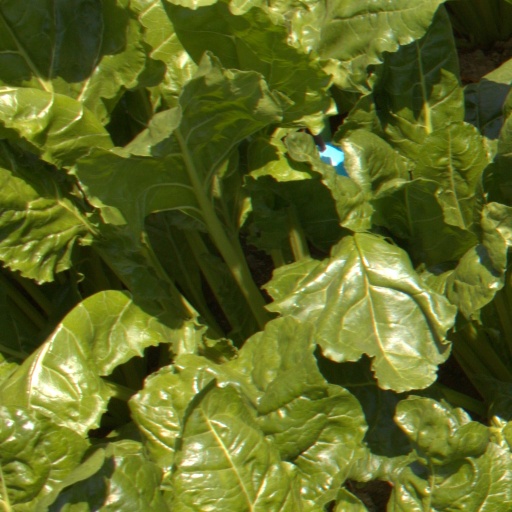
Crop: sugar beet